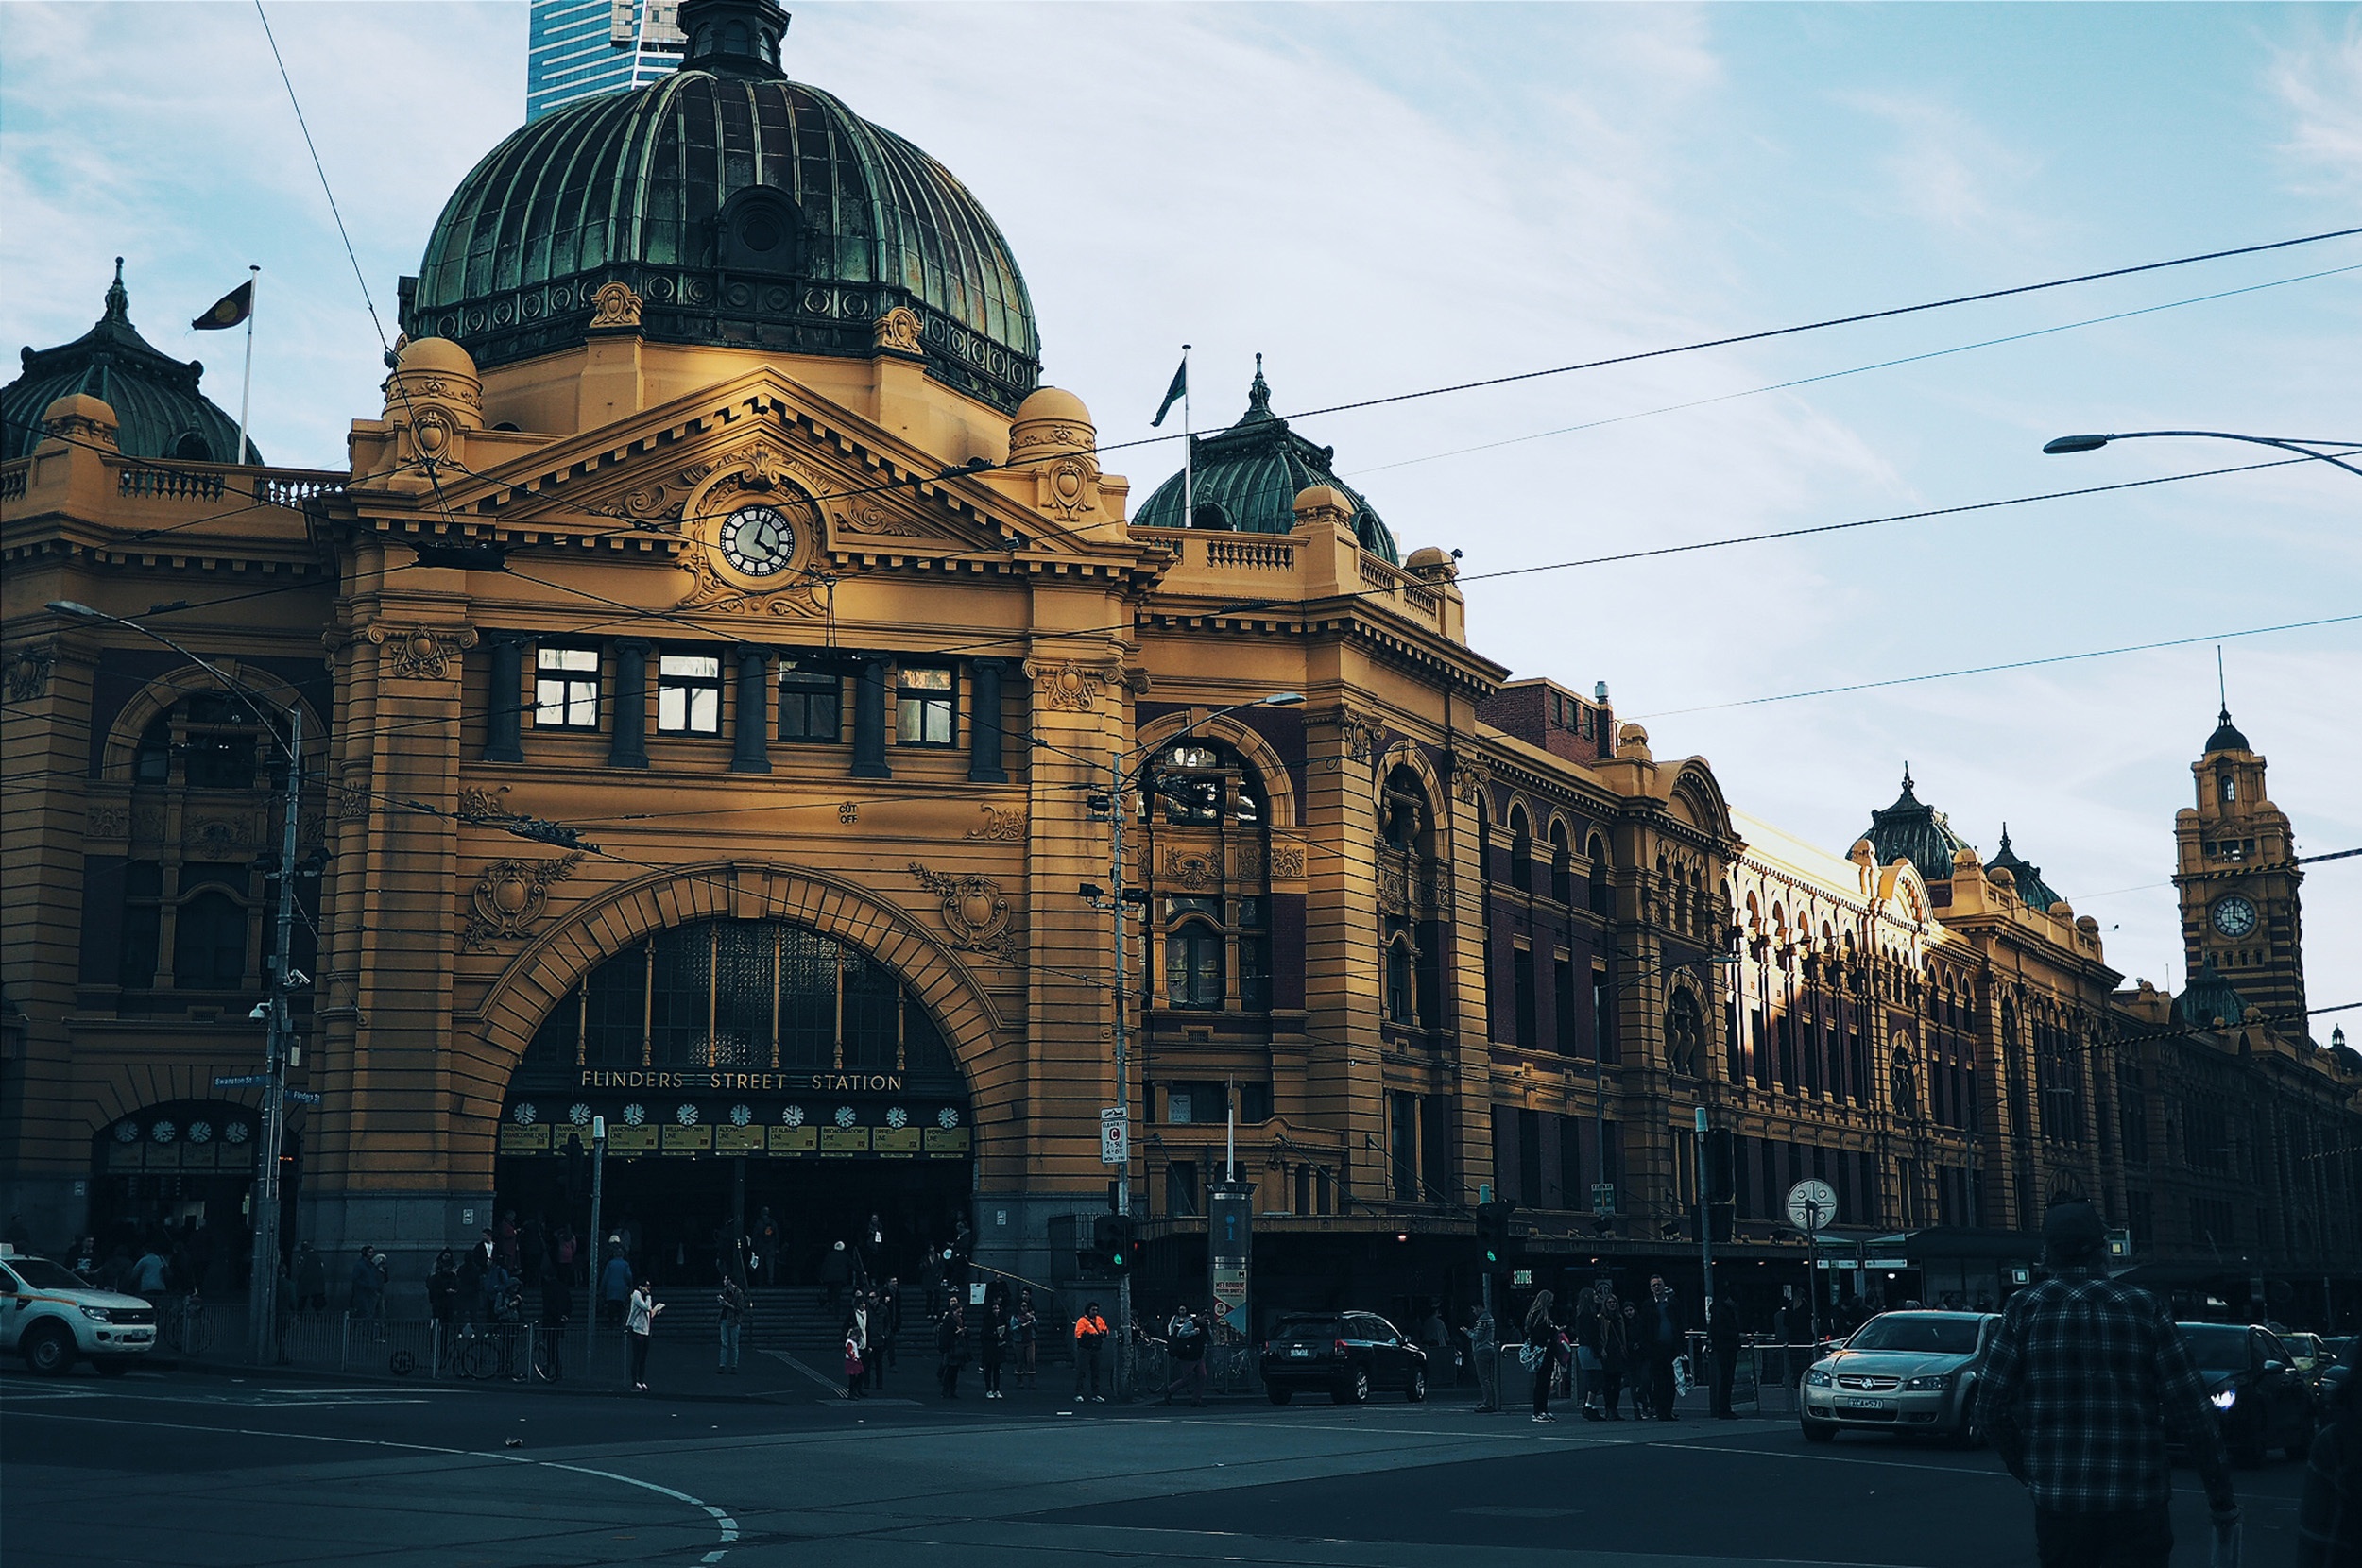
architecture, street, car, town, building, city, cityscape, downtown, evening, landmark, facade, melbourne, metropolis, urban area, human settlement